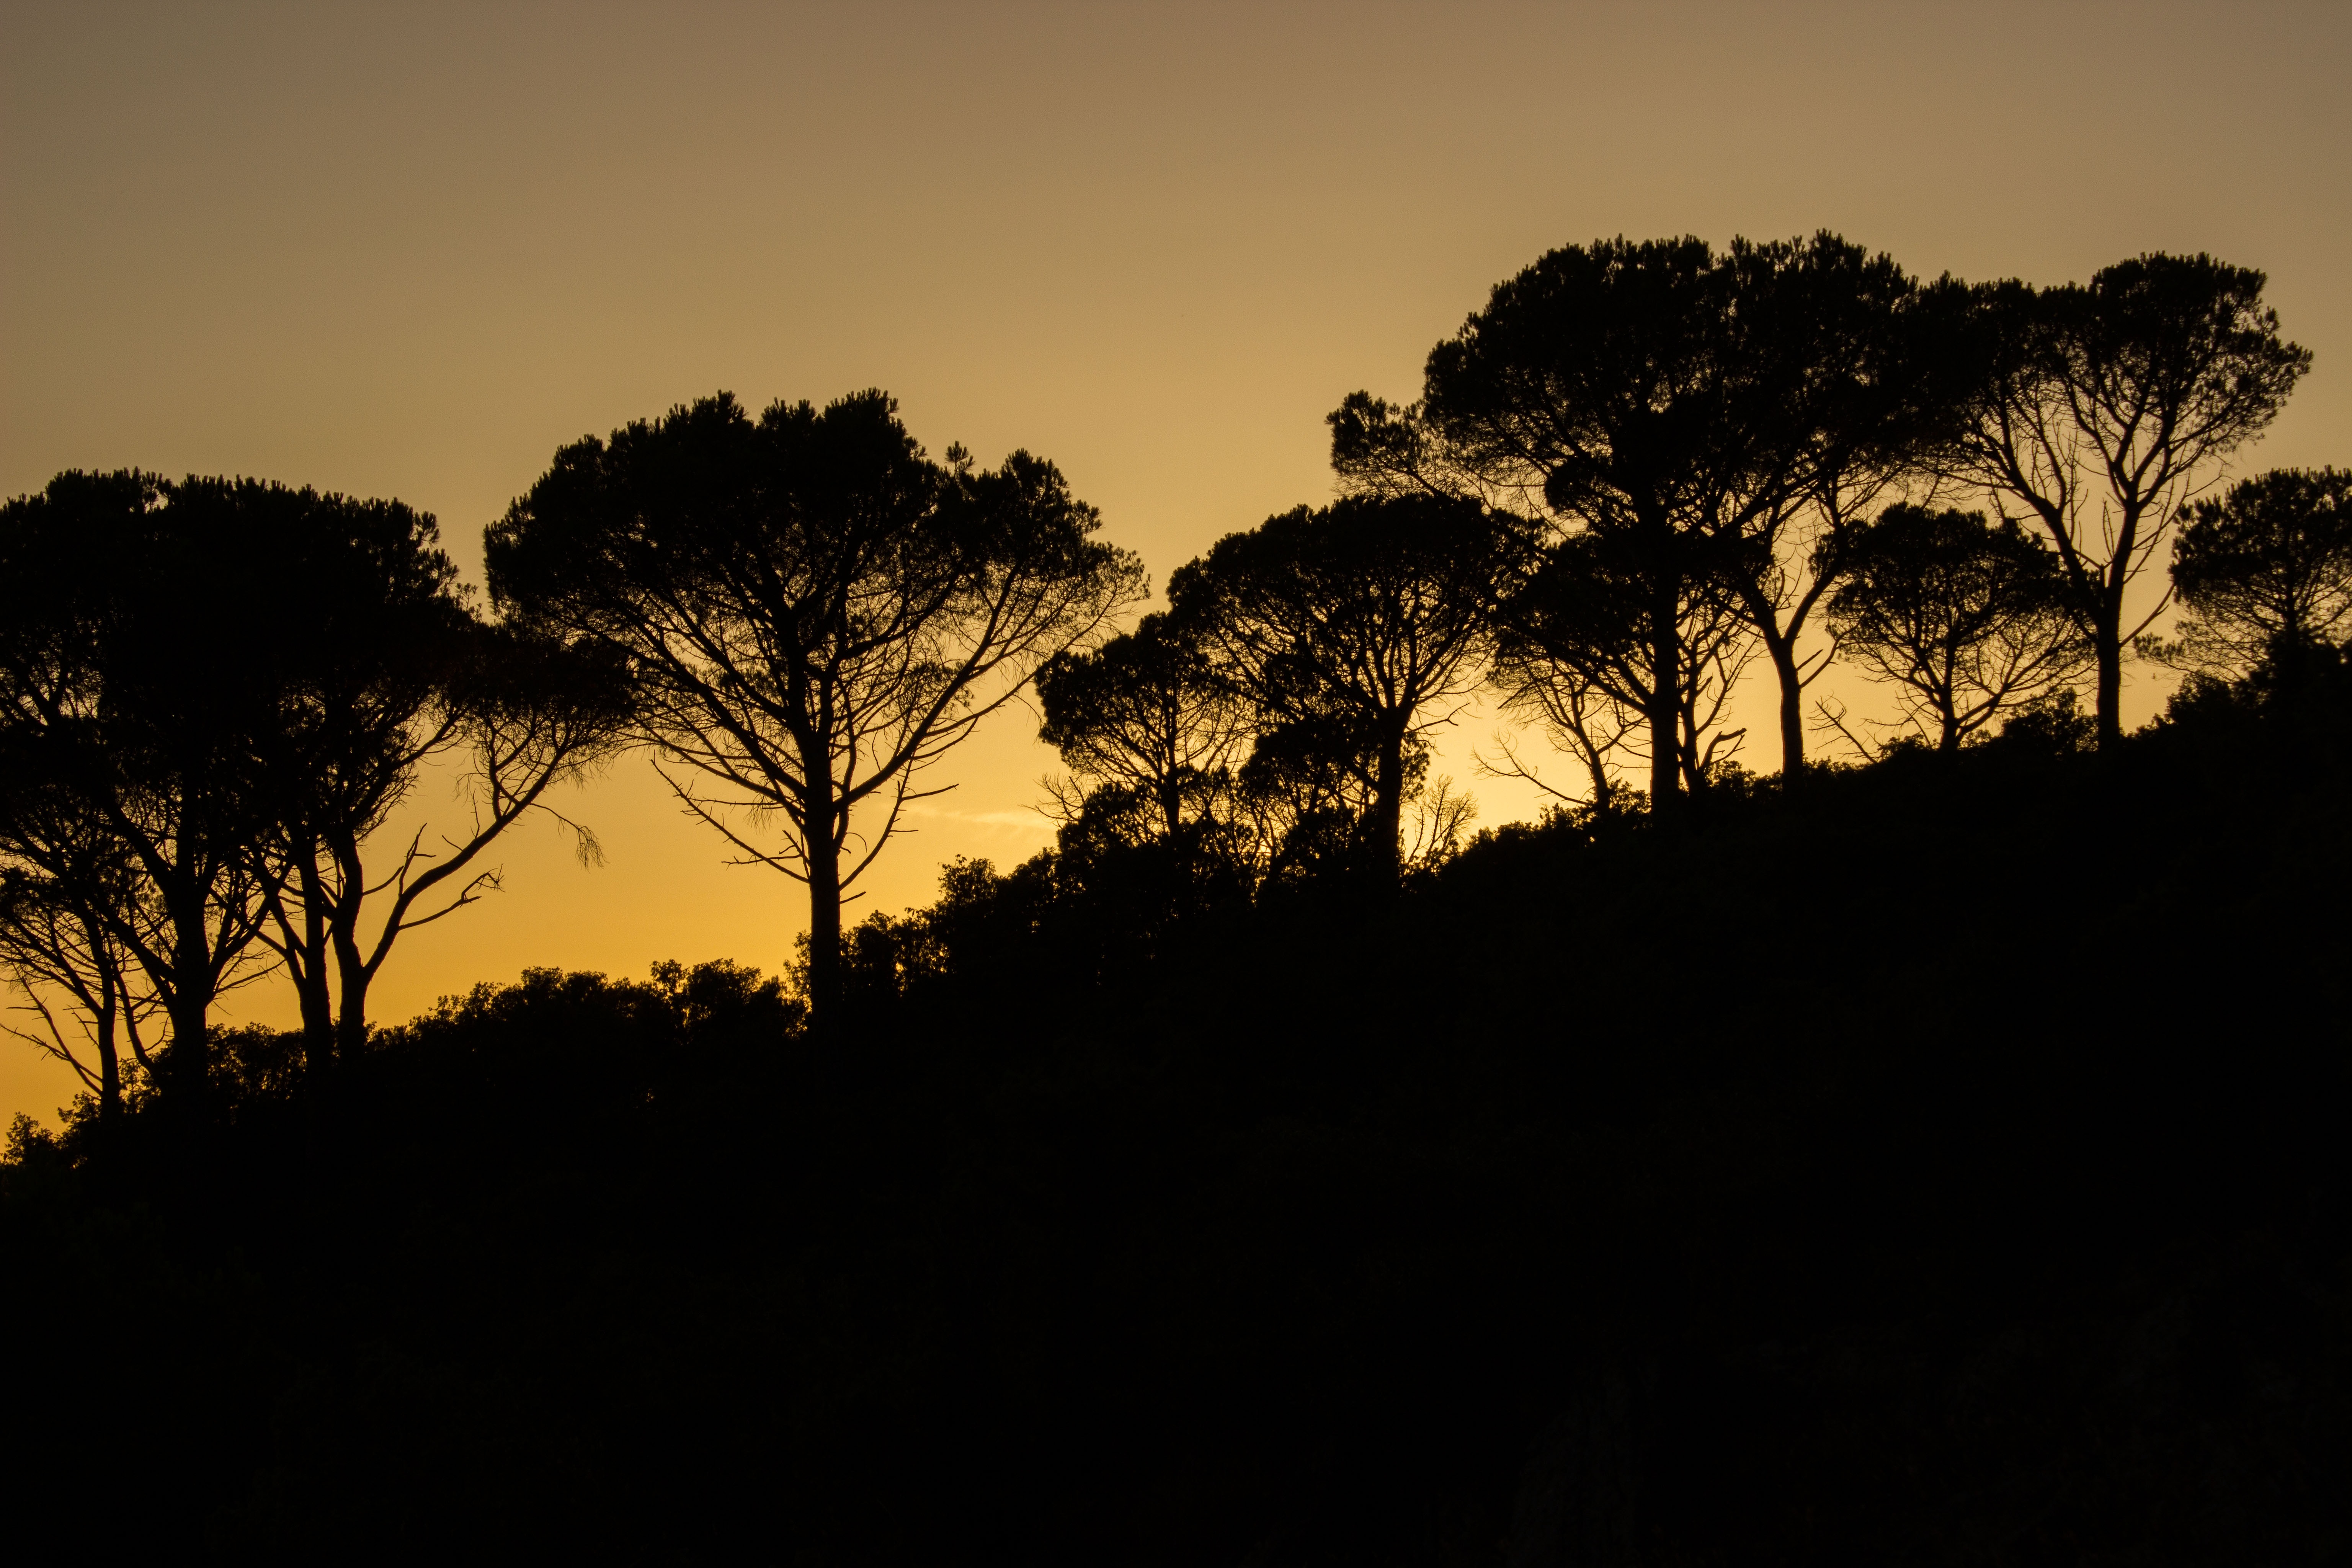
tree, nature, branch, silhouette, light, cloud, plant, sky, sun, sunrise, sunset, sunlight, morning, dawn, dusk, evening, shadow, italy, tuscany, darkness, savanna, trees, abendstimmung, oak forest, atmospheric phenomenon, woody plant, arecales, transversely veto